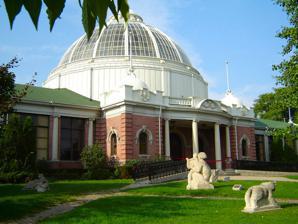
Building: Horticulture Building (Toronto)
Country: Canada
Year built: 1907
Exhibition building, Special event space in Ontario, Canada Horticulture Building Horticulture Building in 2005 General information Type Exhibition building Special event space Architectural style Beaux-Arts Location Exhibition Place Address 15 Saskatchewan Road Town or city Toronto , Ontario Country Canada Coordinates 43°37′57″N 79°25′25″W / 43.6325°N 79.4236°W / 43.6325; -79.4236 Opened 1907 Owner City of Toronto Technical details Structural system Steel truss Floor count 1 Floor area 32,000 square feet (3,000 m 2 ) Design and construction Architect(s) George W. Gouinlock Website torontoeventcentre.com The Horticulture Building , which houses the Toronto Event Centre , is a heritage building at Exhibition Place in Toronto , Ontario, Canada, containing event and conference space. It was built in 1907 for the display of horticulture during the annual Canadian National Exhibition (CNE), and it is a listed heritage building. Along with four other buildings at Exhibition Place designed by the same architect, George W. Gouinlock , it is a National Historic Site of Canada . In 2004, the building was leased to a private company for 20 years to use as a nightclub and for special events. Description The Horticulture Building was constructed in 1907 and was designed by local architect G. W. Gouinlock in the Beaux-Arts style. It is a one-storey building, in the layout of an "E", with a large glass dome at the intersection of the wings. The glass dome is the site of the main entrance facing south. The wings extend to the east and west to the north. History The site was previously the location of Toronto's Crystal Palace building, an exhibition hall fashioned after the design of the Crystal Palace in London, England. Toronto's Crystal Palace was destroyed by fire on October 18, 1906, spread by sparks from a fire in the grandstand building. The following year, the Horticulture Building was constructed. Between 1942 and 1946, when the CNE grounds were in use by the Canadian armed forces, the Horticulture Building became the Quartermaster Stores. In September 1949, when the S.S. Noronic passenger liner was destroyed by fire in Toronto Harbour, the Horticulture Building was turned into an emergency morgue. It temporarily housed as many as 104 casualties. In 1958, the building was used in the design competition for Toronto's City Hall. All of the models for the new city hall and square were put on display for public inspection. In 2004, Muzik Clubs Inc. won a competitive process to occupy the building and grounds from 2004 until 2024. It operated the upscale Muzik nightclub on Saturday nights and used the building for other private events. In 2013 the club proposed building swimming pools on the site in exchange for an extension of the lease until 2034. That proposal was turned down. Muzik Clubs Inc. is now known as Toronto Event Centre, and its focus is more on corporate events. Gallery View of the building in 1912 Main entrance in 1912 The building in 1927 References